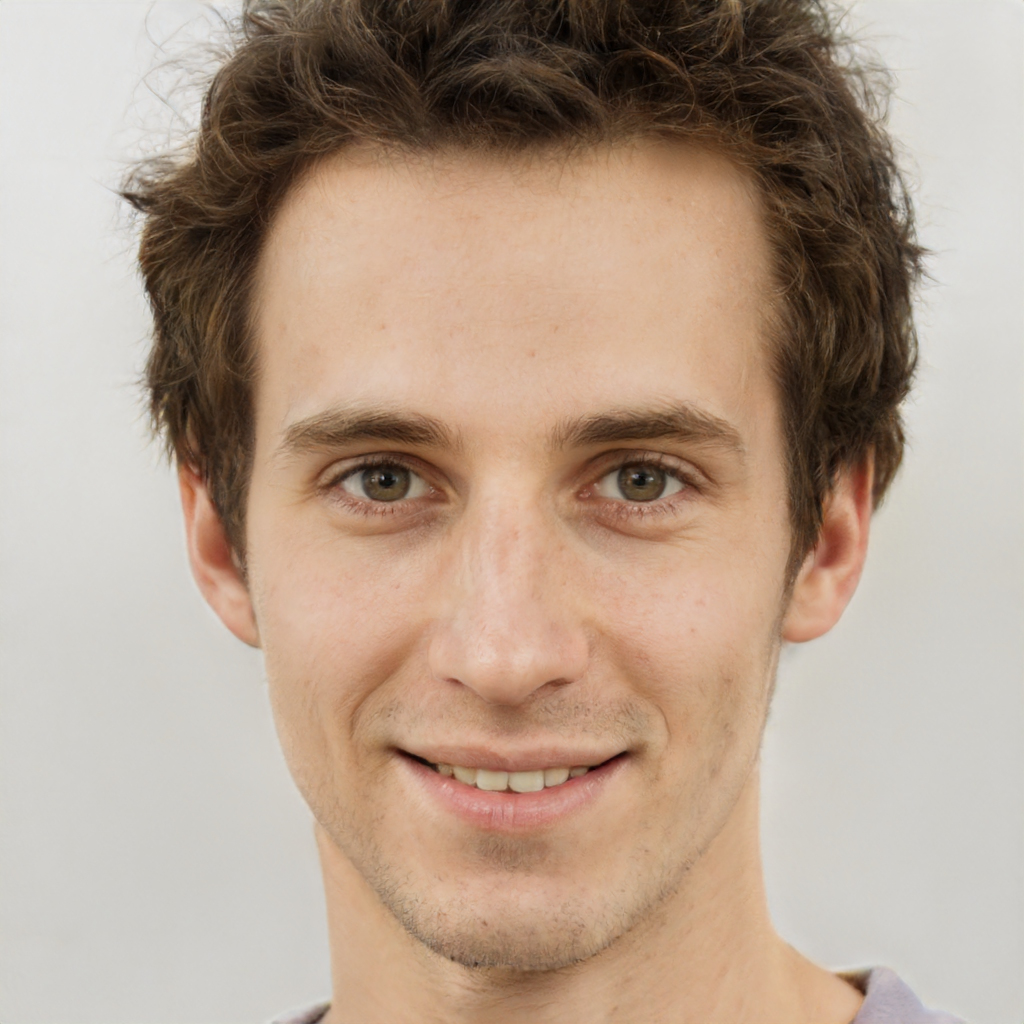
Gender: Male